Woking Park

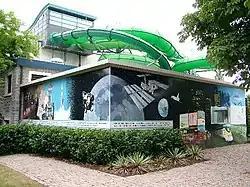
Pool in the Park Fuel cell CHP system. You can also see some of the Pool in the Park water slides in the background, in green

Behind Pool in the Park is installed a fuel cell based combined power and heating system which was implemented in 2003 in a joint venture between Woking Borough Council and Thamesway Energy Ltd which is a company owned by Woking Borough Council.